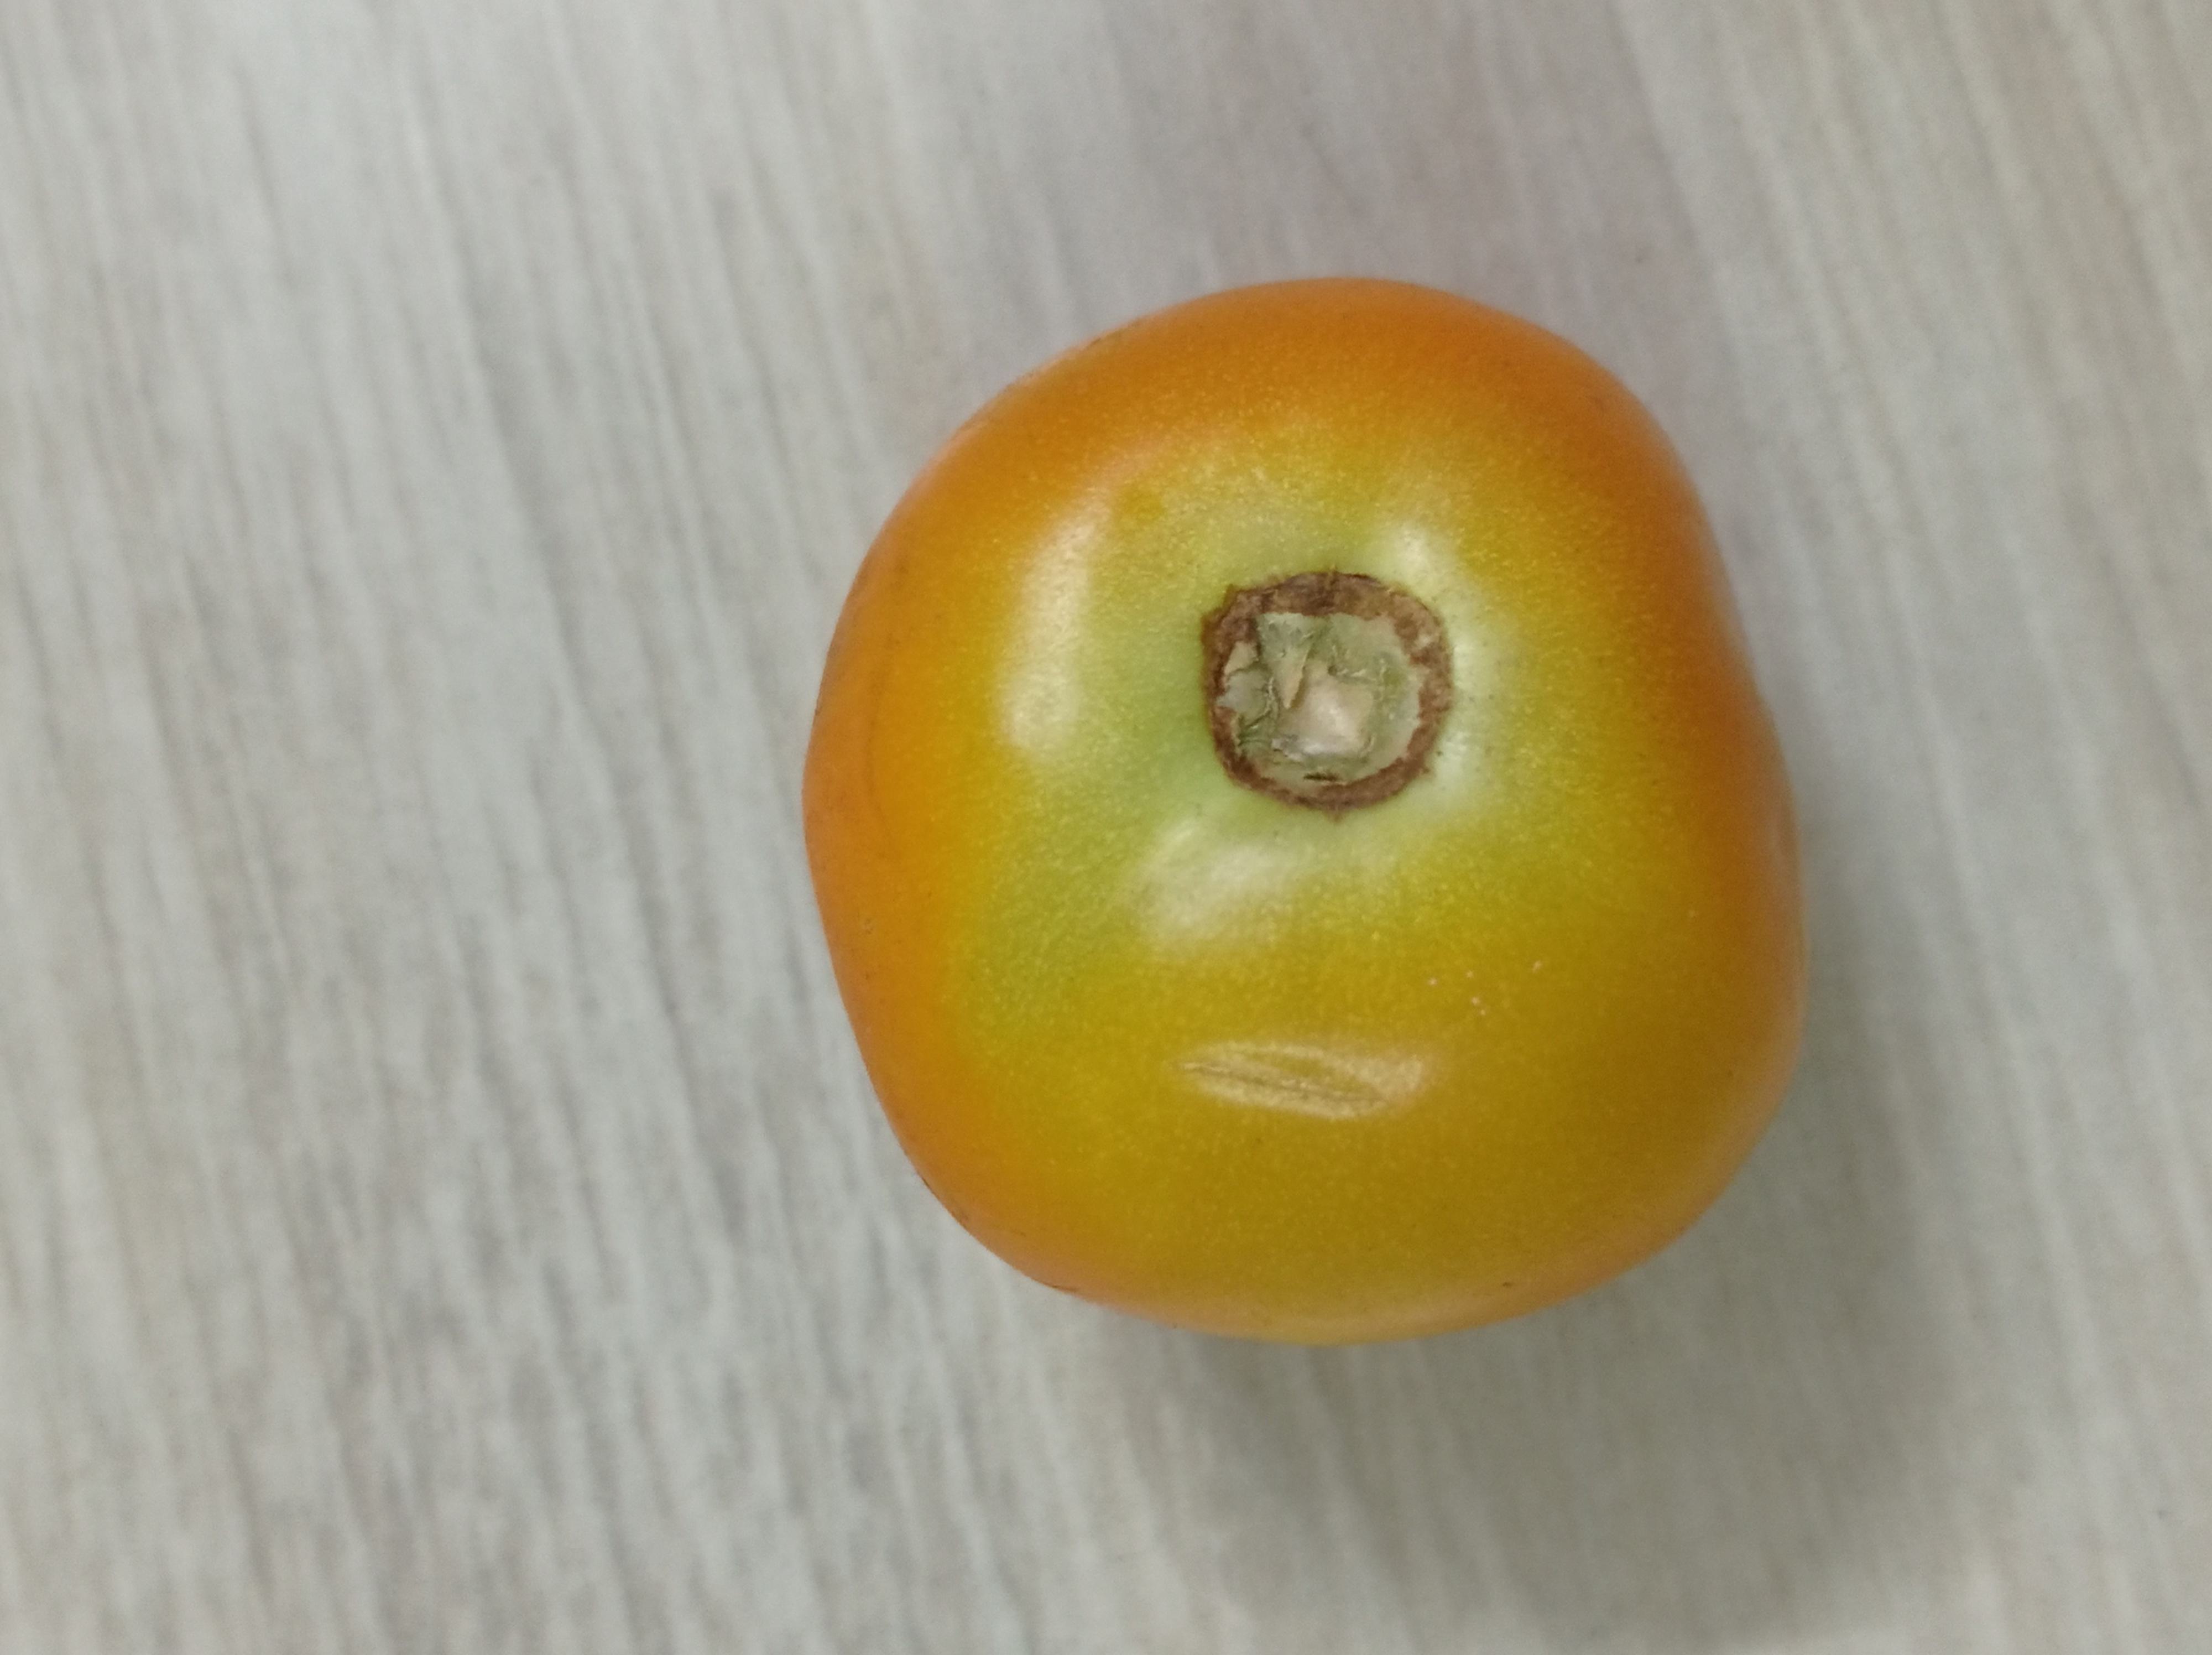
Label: Fresh